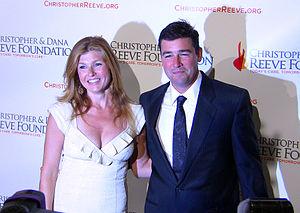
Connie Britton, née Constance Elaine « Connie » Womack, est une actrice et productrice américaine née le 6 mars 1967 à Boston, Massachusetts.
Friday Night Lights ou Friday Night Lights : Les espoirs est une série télévisée américaine en 76 épisodes de 42 minutes créée par Peter Berg d'après son film homonyme. Elle a été diffusée depuis le 3 octobre 2006 sur le réseau NBC, puis du 1ᵉʳ octobre 2008 au 9 février 2011 sur The 101 Network et rediffusée sur NBC.